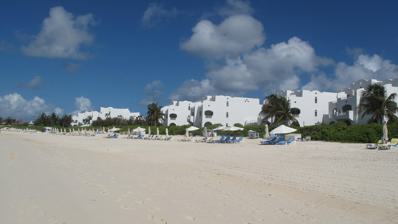
Building: Aurora Anguilla
Country: Unknown
Year built: 1999
Resort hotel in Anguilla 18°10′42.59″N 63°07′00.52″W / 18.1784972°N 63.1168111°W / 18.1784972; -63.1168111 Aurora Anguilla General information Location South Hill , Anguilla Website https://www.auroraanguilla.com/ CuisinArt in 2009 Aurora Anguilla charter flight Aurora Anguilla is a five-star resort hotel in South Hill , Anguilla . Until 2021, it was known as the CuisinArt Resort and Spa . It was founded after Leandro Rizzuto , owner of Conair Corporation and its subsidiary Cuisinart , purchased the property with the intention of making it a private home. However, since Anguilla does not permit foreigners to build beachfront homes, he chose to make it a hotel instead. It opened in November 1999. James Rittenhouse was responsible for the original design while he was the design manager for Conair. It was sold to Richard M. Schulze 's Olympus Ventures around 2020. Salamander Hotels and Resorts took over management in April 2022. References